Hyperbaric evacuation and rescue

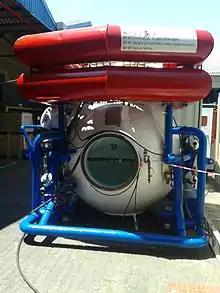
Small hyperbaric escape module

A set of design specifications for various aspects of the hyperbaric evacuation unit are provided by IMCA D 051. These cover towing and lifting points and connections, location aids, transfer under pressure connection flange and clamp details and positions, and service connections, to ensure mutual compatibility of units from different sources.